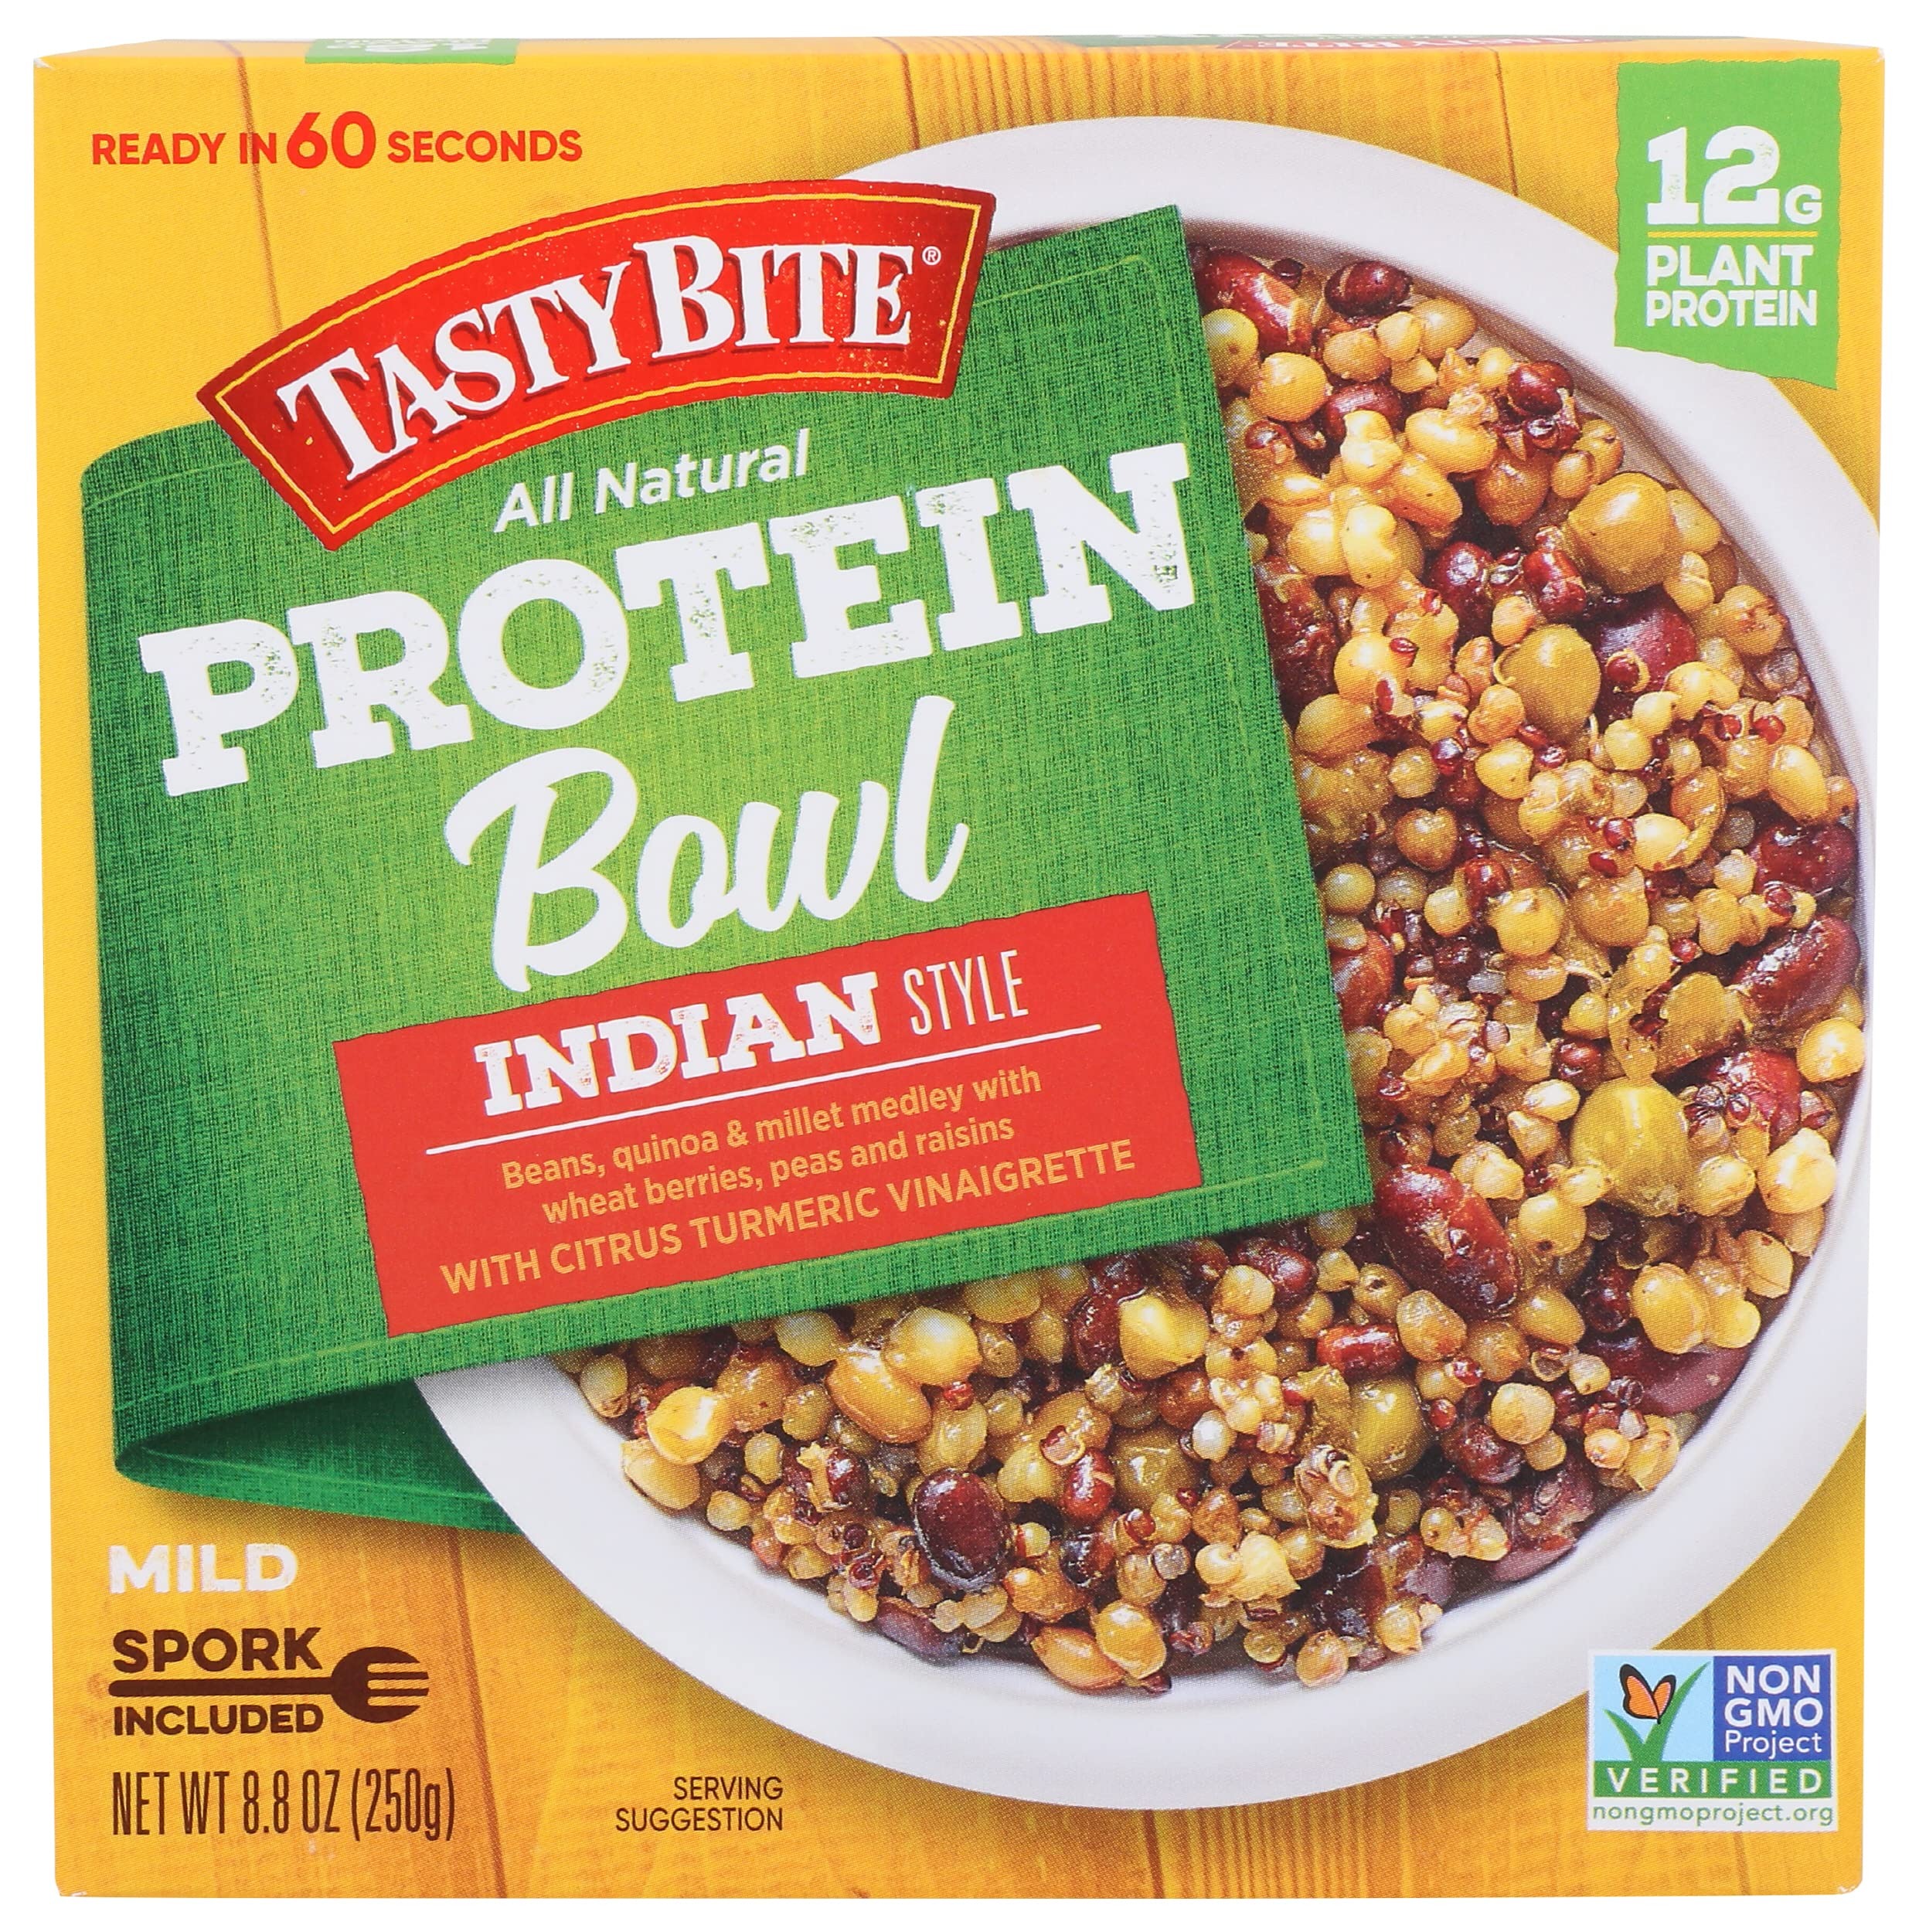
Item Name: Tasty Bite Protein Bowl Indian Style, Microwaveable, Vegetarian, 8.8 Ounce (Pack of 6)
Bullet Point: Tasty Bite Protein Bowl Indian Style, Microwaveable, Vegetarian, 8.8 Ounce (Pack of 6)
Value: 52.8
Unit: Ounce

Price: 24.14